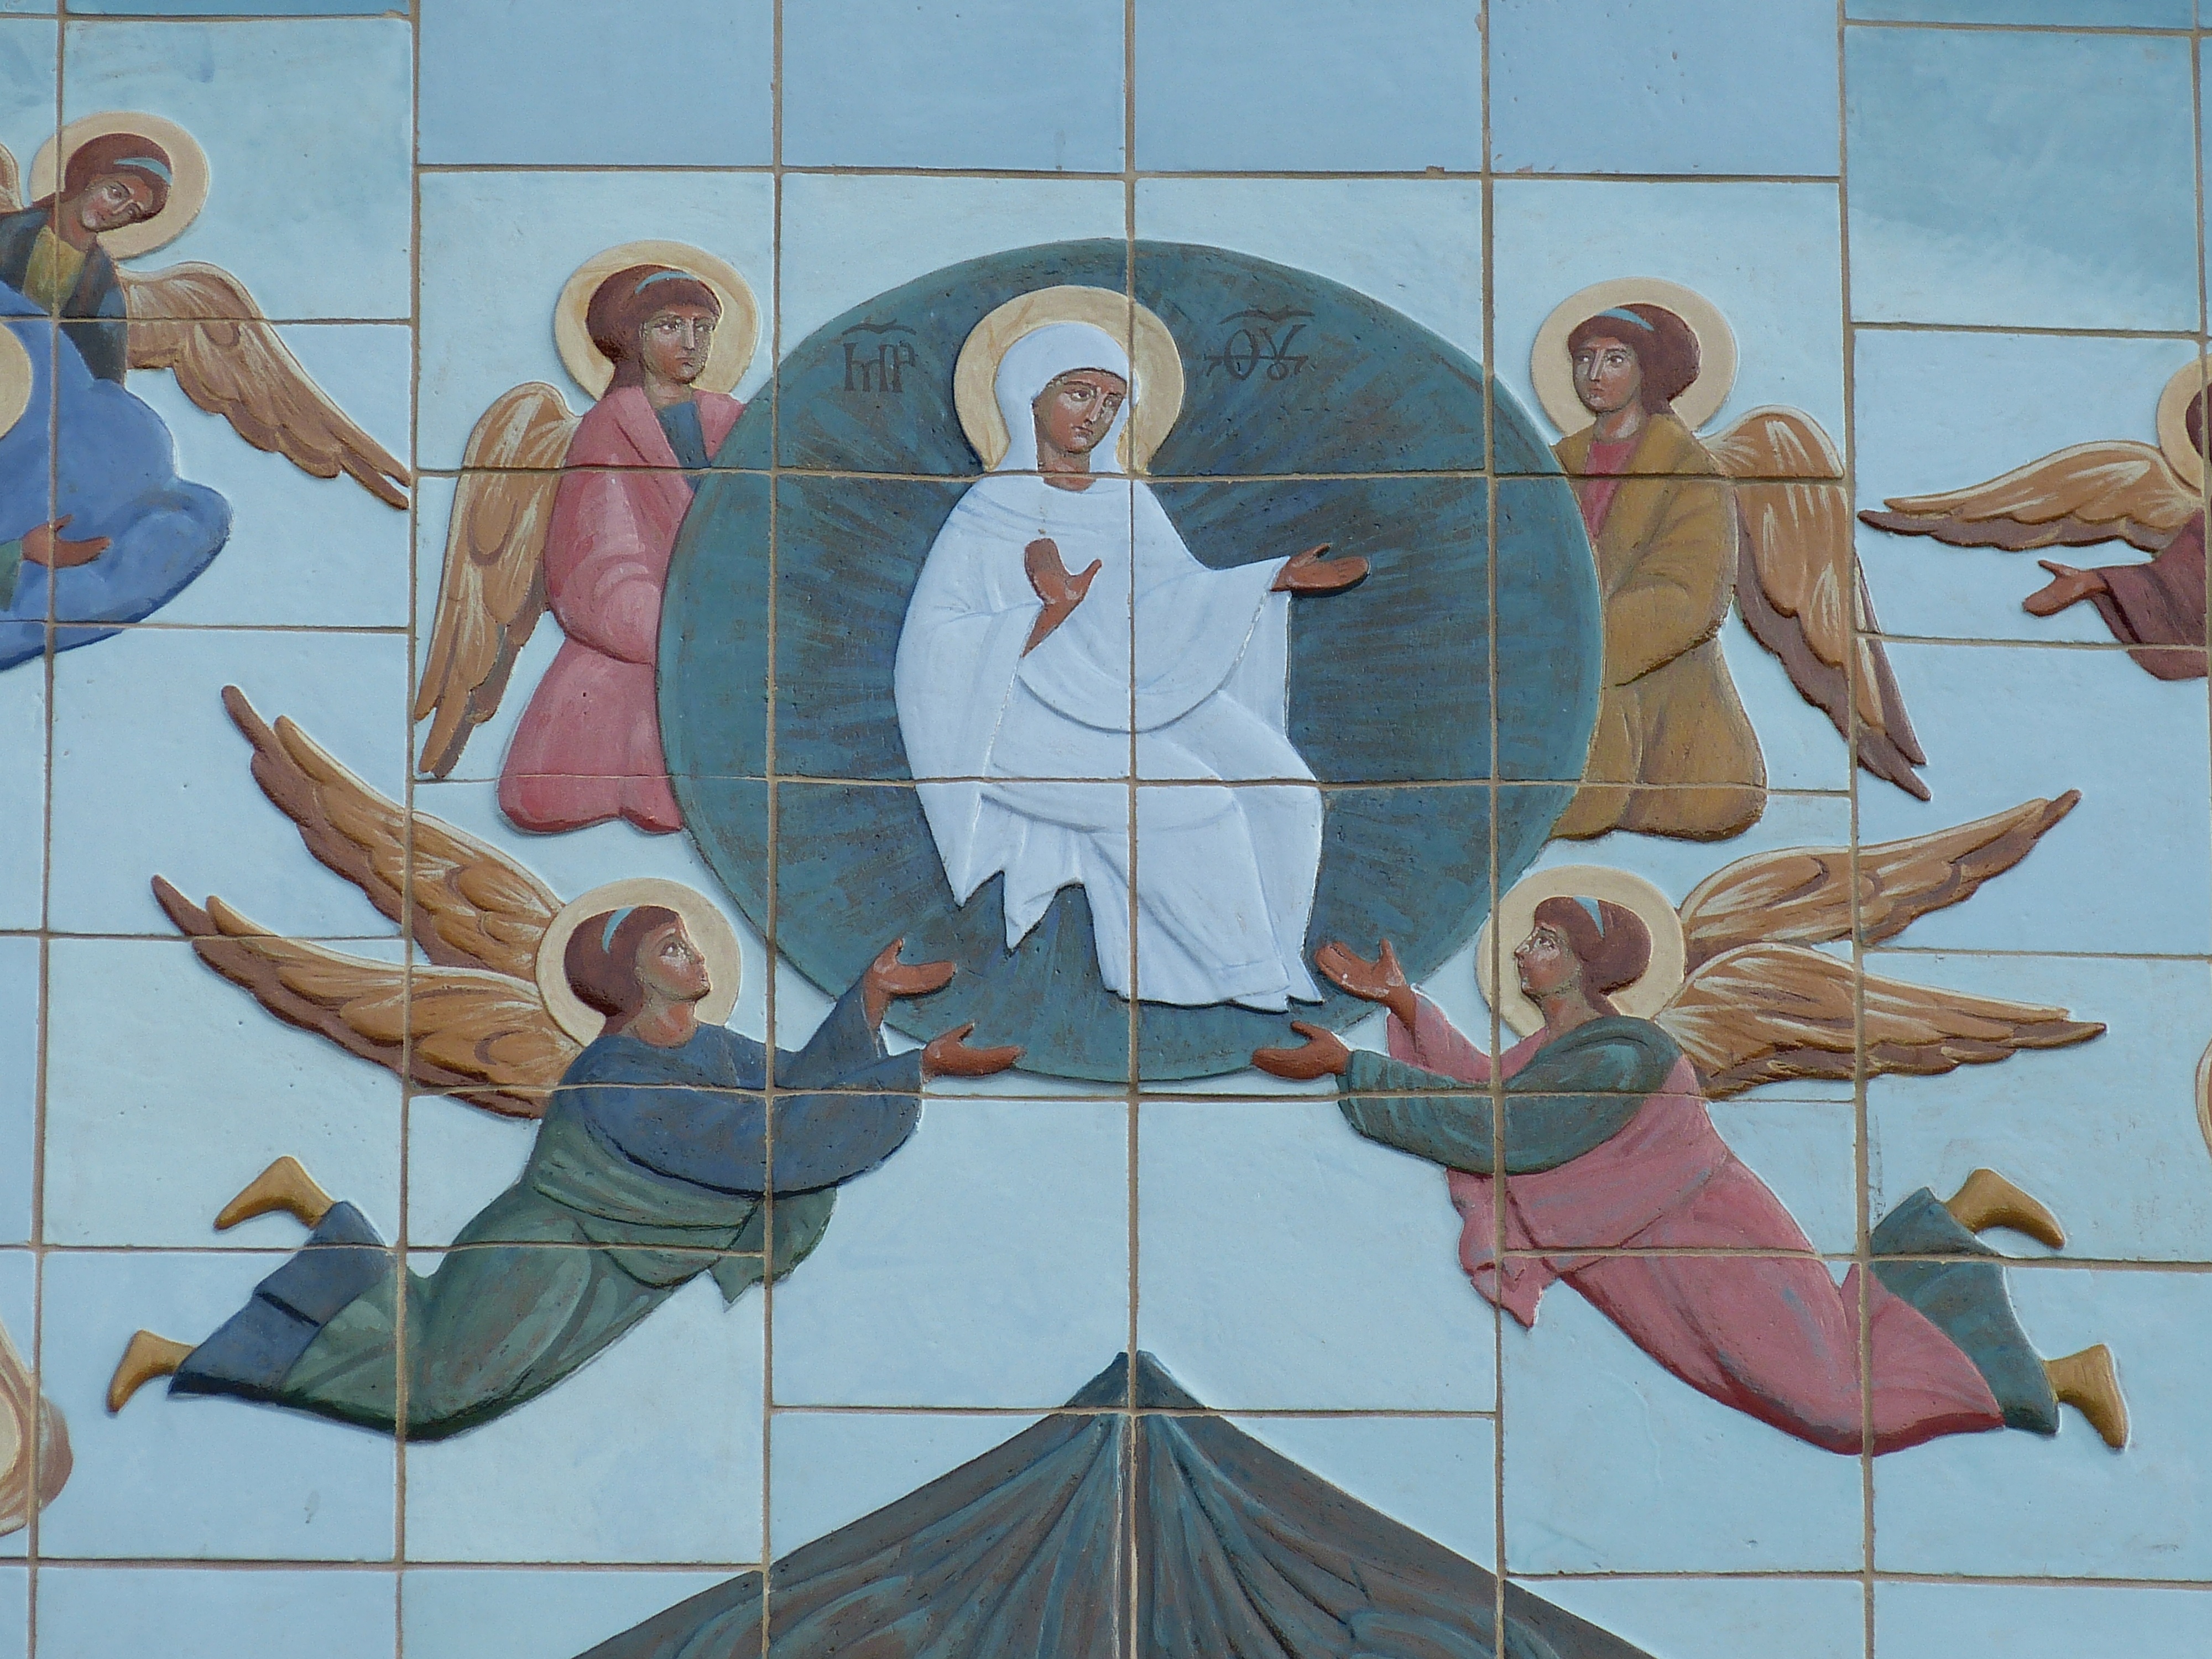
ceramic, tile, church, cathedral, angel, art, decorative, mural, maria, image, orthodox, russia, yaroslavl, modern art